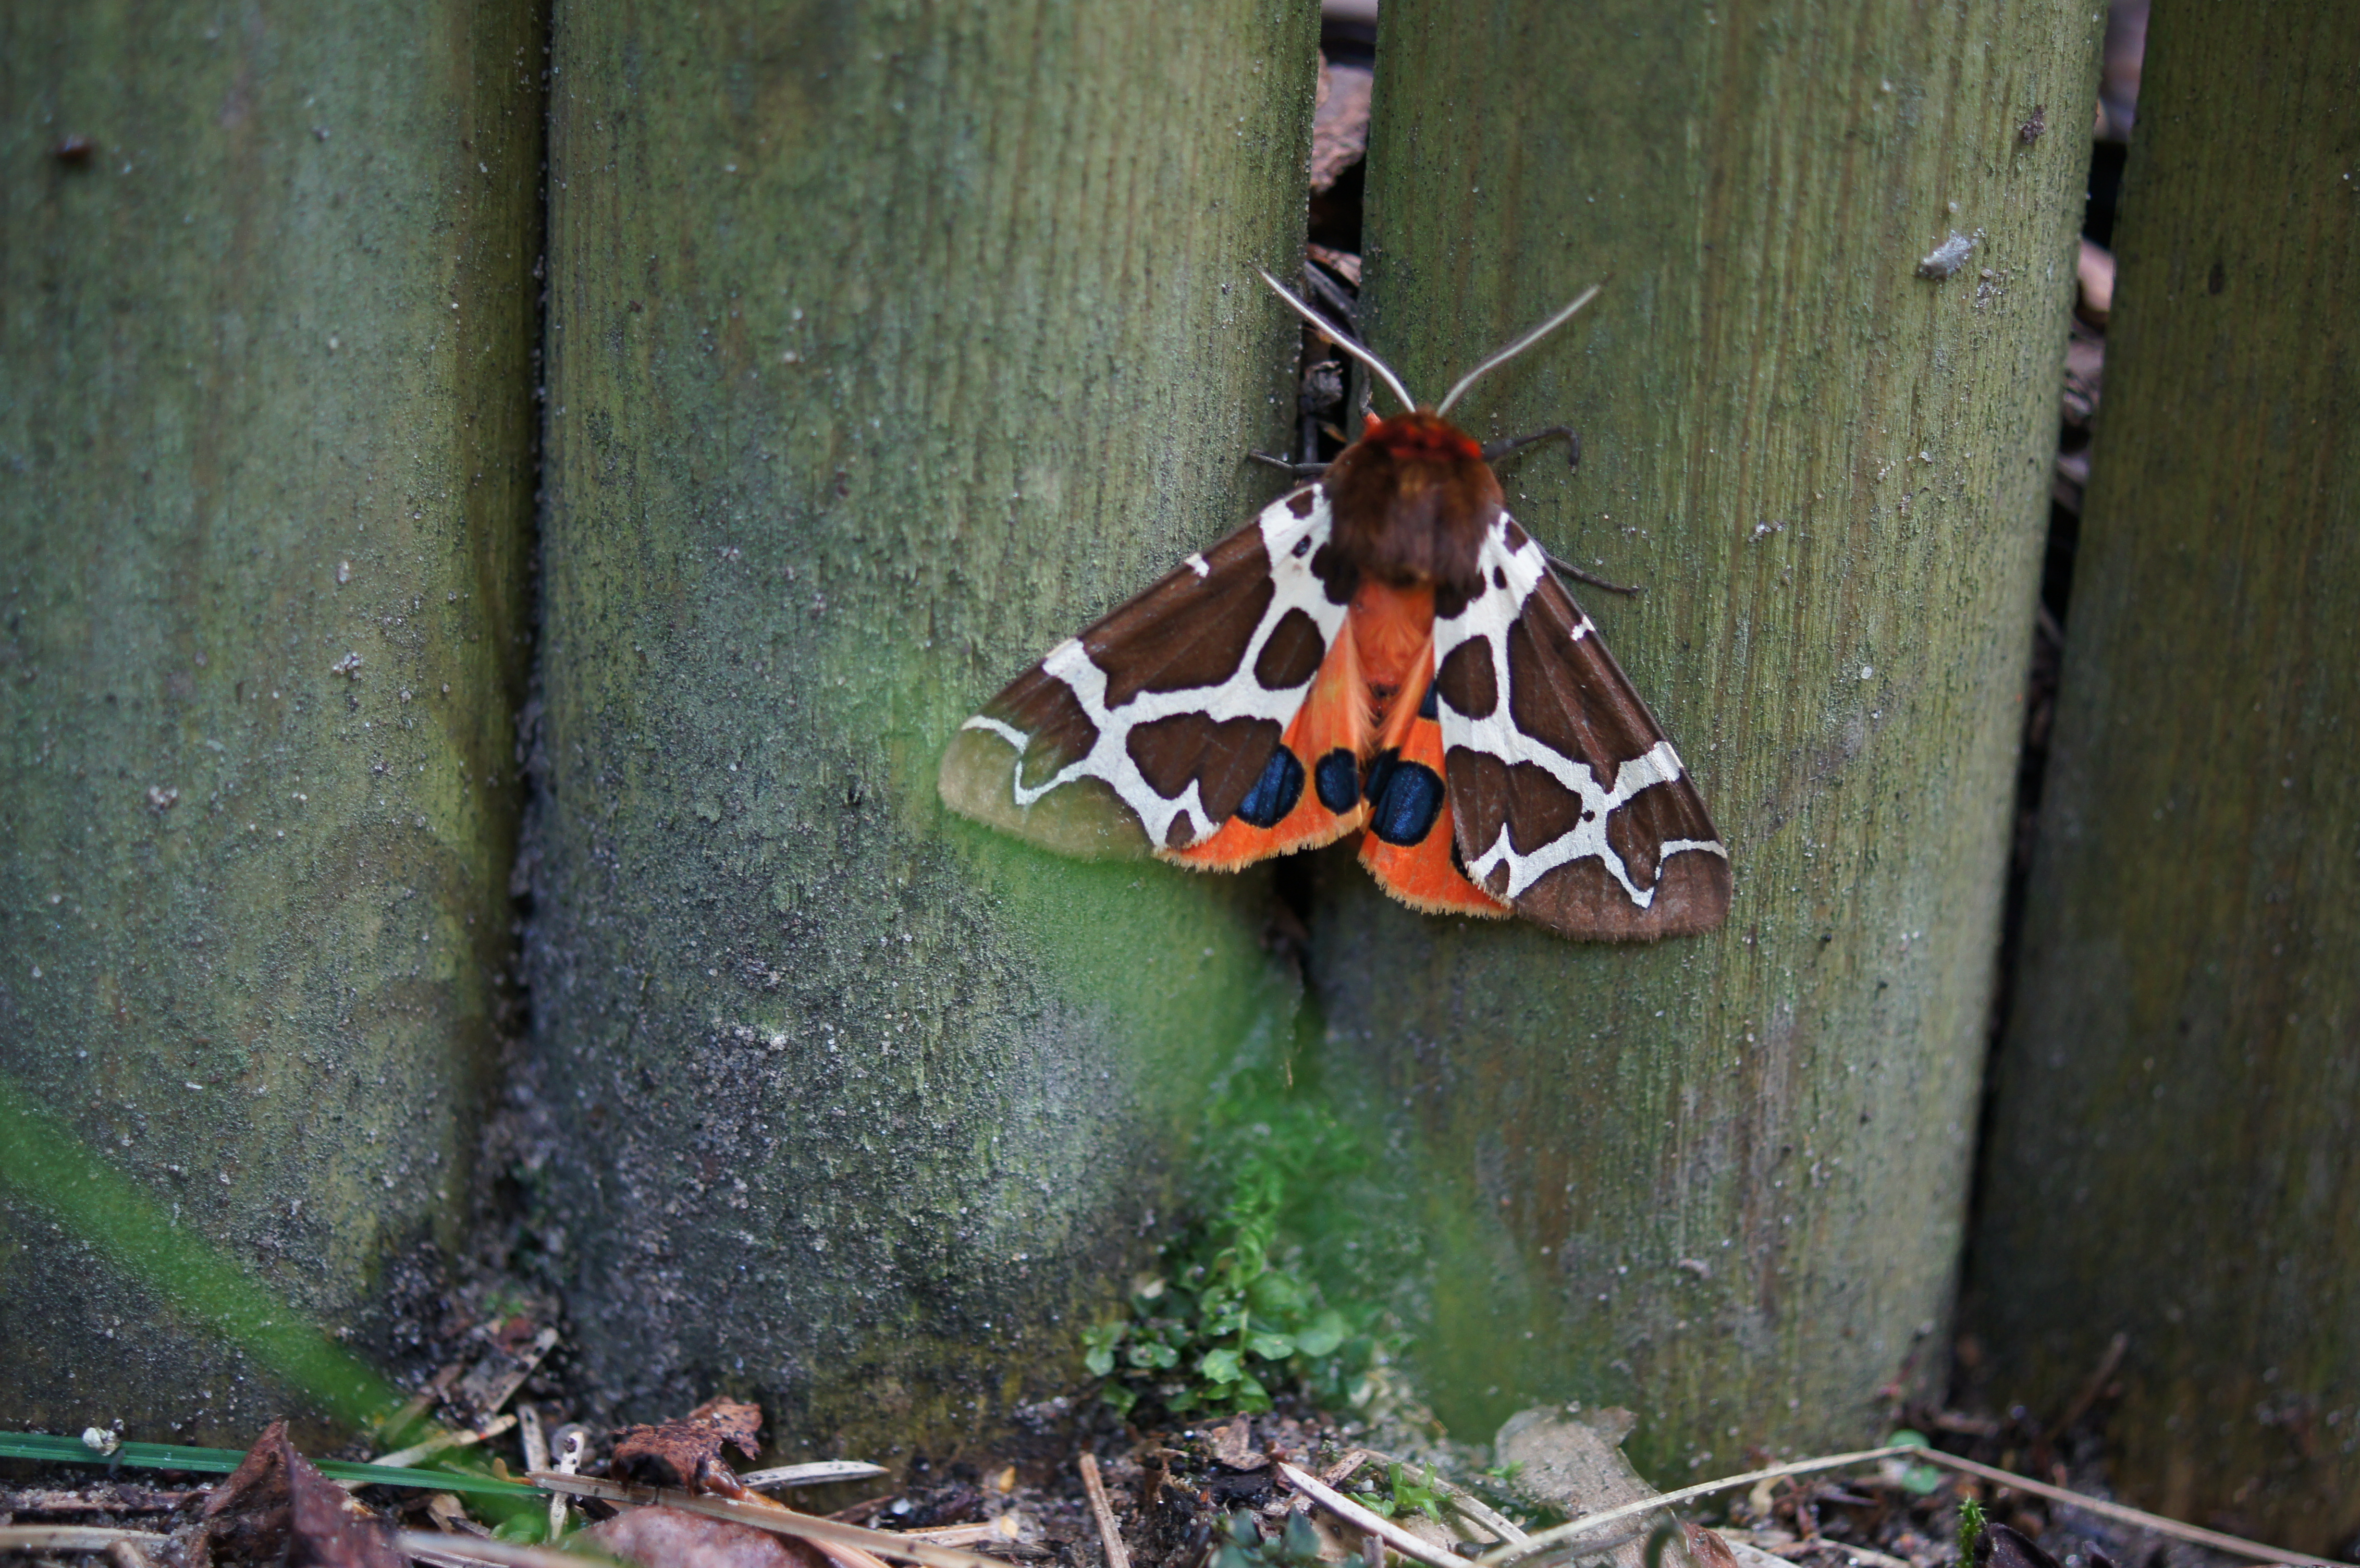
nature, Cynthia subgenus, insect, moth, moths and butterflies, butterfly, invertebrate, adaptation, organism, pollinator, wildlife, brush footed butterfly, riodinidae, emperor moths, monarch butterfly